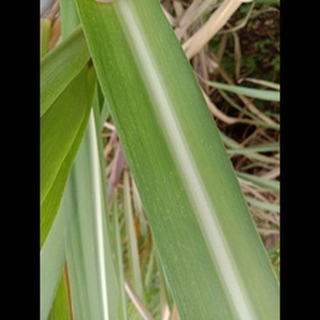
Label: sugarcane_mosaic